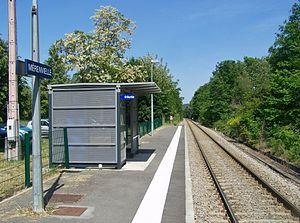
Vue, dans la direction de Toulouse, de l'unique voie et quai de la halte ferroviaire de Mérenvielle, en Haute-Garonne.
La gare de Mérenvielle est une gare ferroviaire française de la ligne de Saint-Agne à Auch, située sur le territoire de la commune de Mérenvielle, dans le département de la Haute-Garonne, en région Occitanie.
La ligne de Saint-Agne à Auch est une ligne ferroviaire du Sud-Ouest de la France qui relie la région toulousaine à Auch, préfecture du département du Gers.